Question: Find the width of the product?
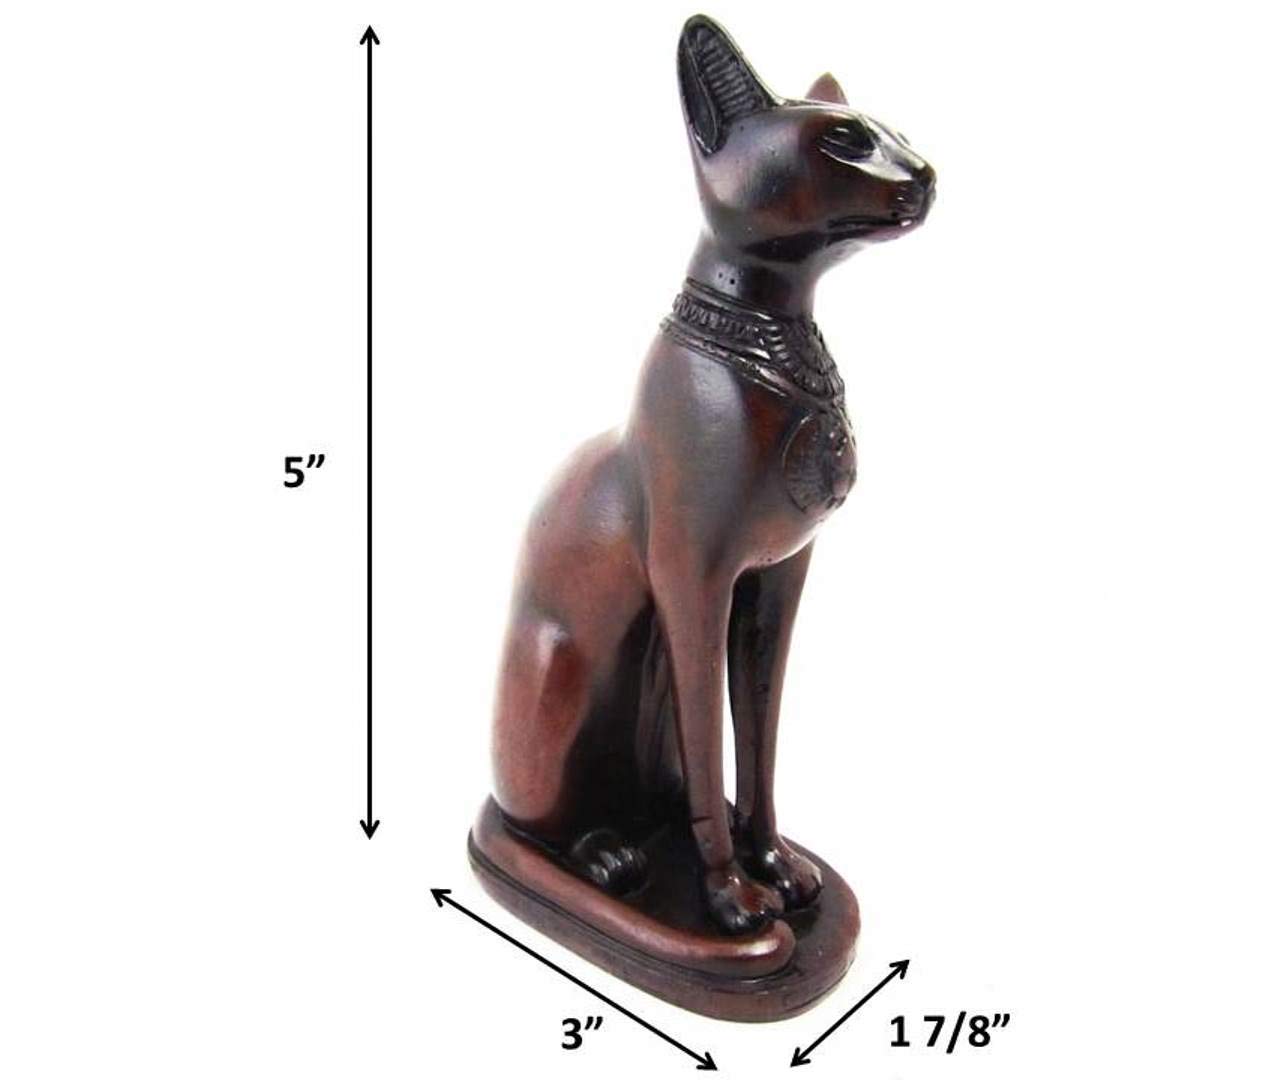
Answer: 1.88 inch